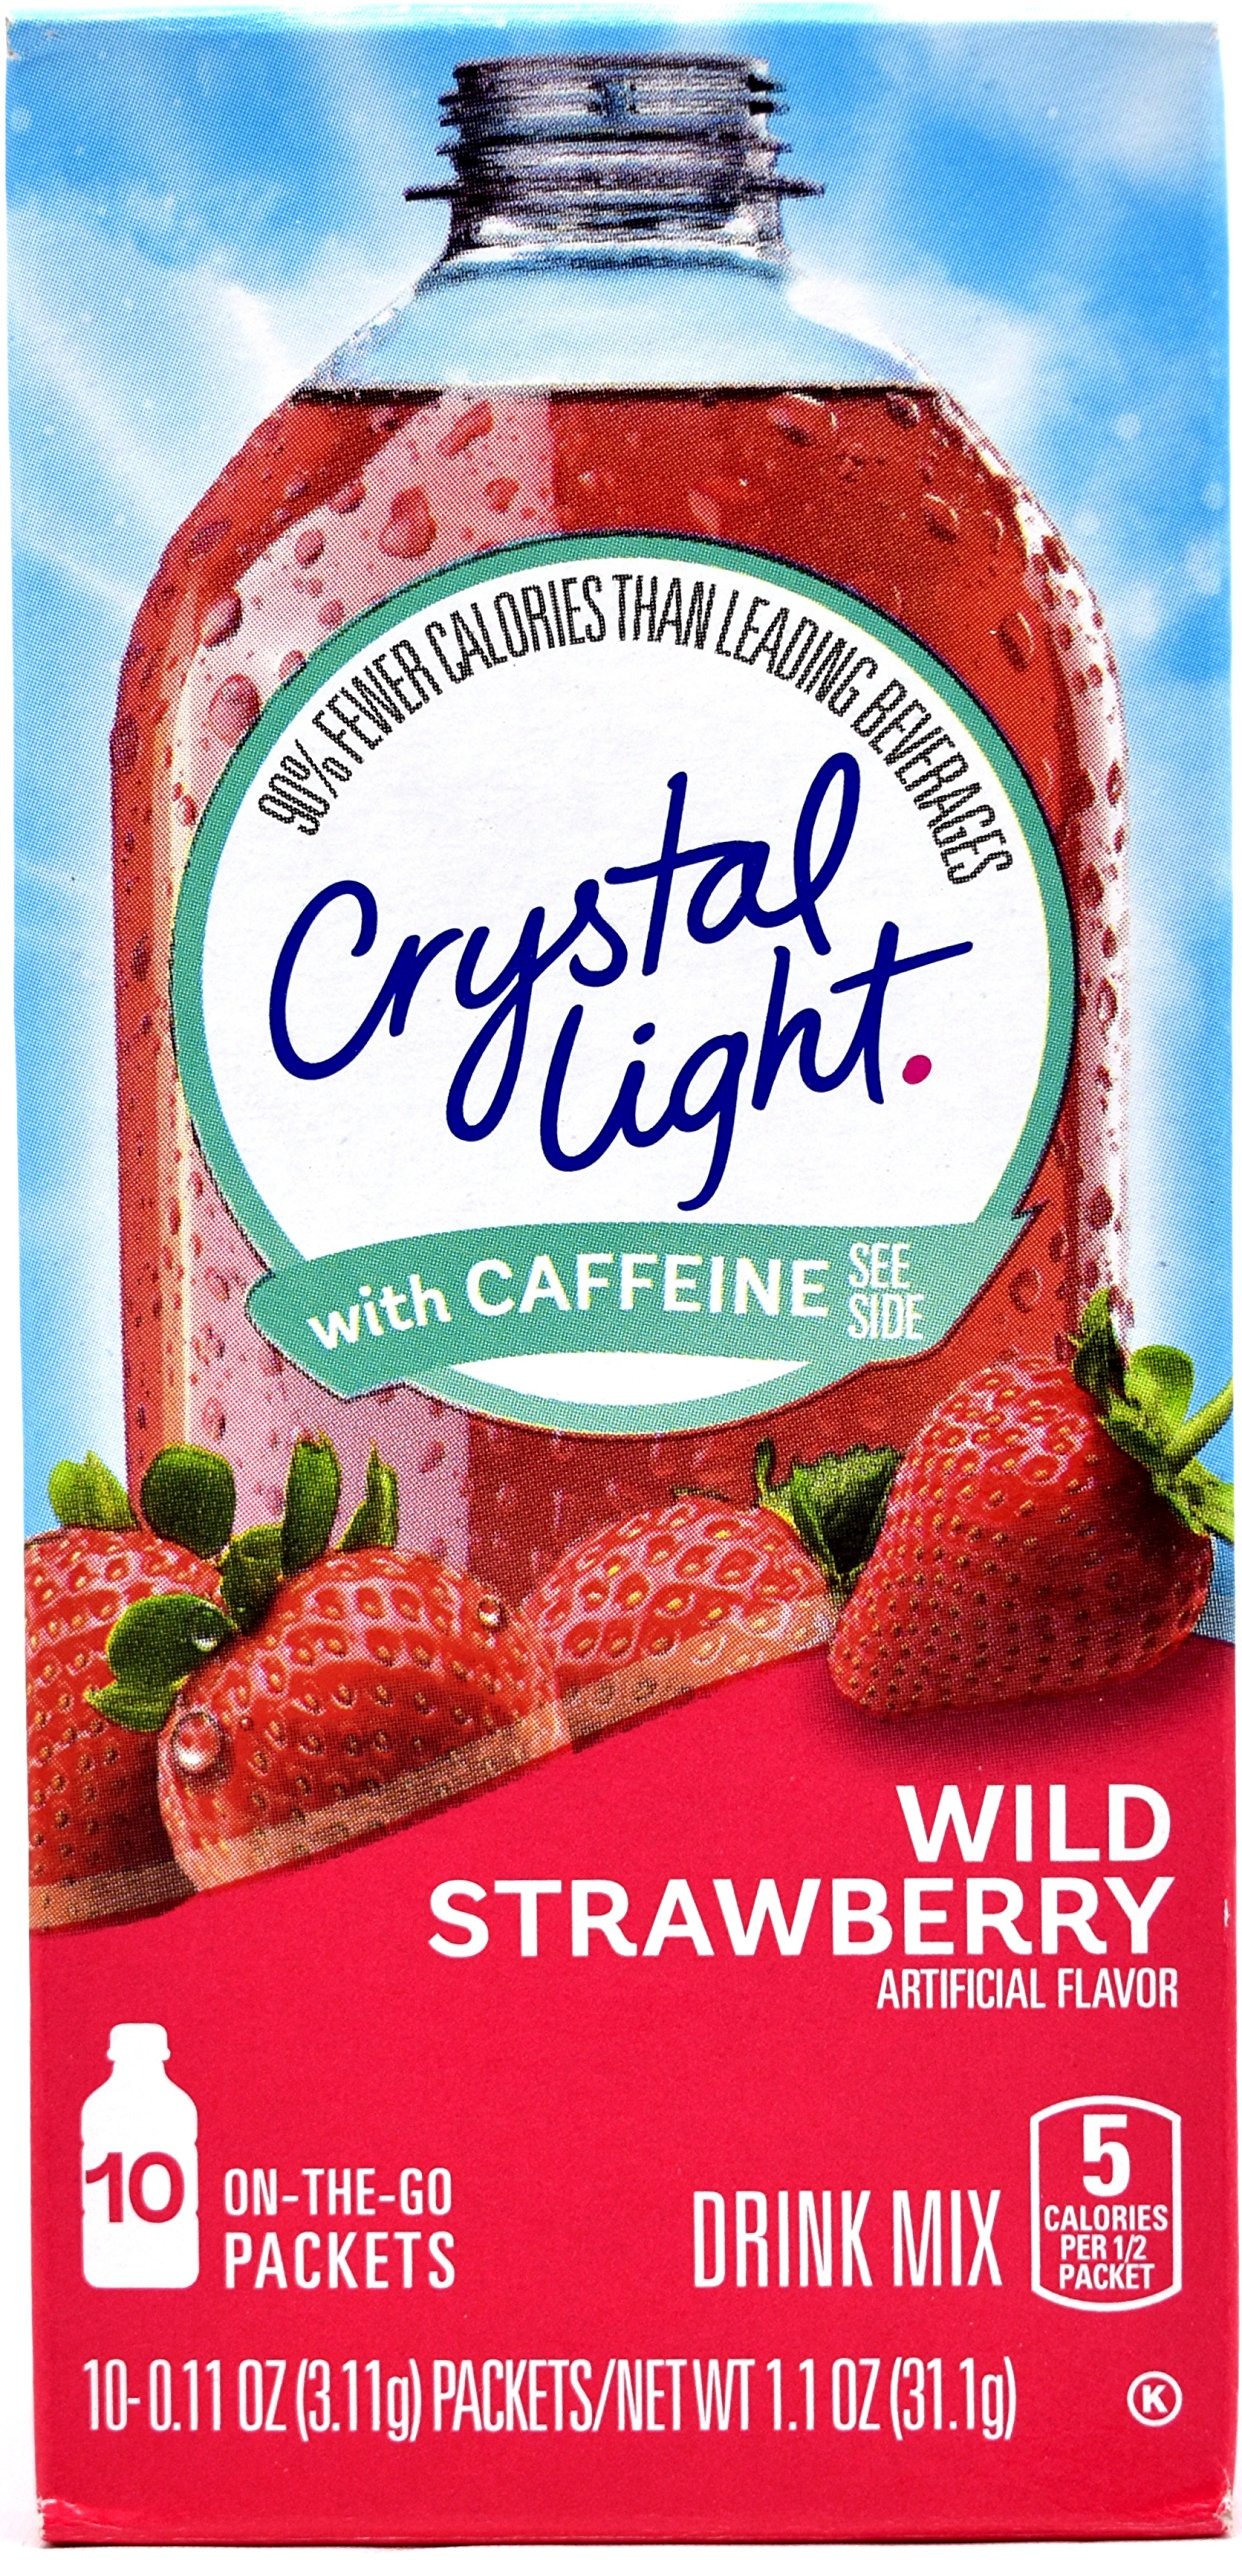
Item Name: Crystal Light On The Go Wild Strawberry with Caffeine, 10 Packets (Pack of 4)
Bullet Point 1: Each box of Crystal Light On The Go contains 10 individual packets that you mix with up to 16.9 fluid ounces (500 ml) of water
Bullet Point 2: Each 1/2 packet serving of Crystal Light On The Go contains 5 calories
Bullet Point 3: Each 8 Ounce (237 ml) Serving Contains 30 mg Caffeine (60 mg Caffeine Per Packet)
Bullet Point 4: Crystal Light On The Go Energy Wild Strawberry is a kosher product, low in sodium and gluten free
Bullet Point 5: One order contains 4 boxes with 10 packets each for a grand total of 40 packets
Product Description: Crystal Light On The Go Energy Wild Strawberry is a kosher product, low in sodium and gluten free
Value: 4.4
Unit: Ounce

Price: 3.19